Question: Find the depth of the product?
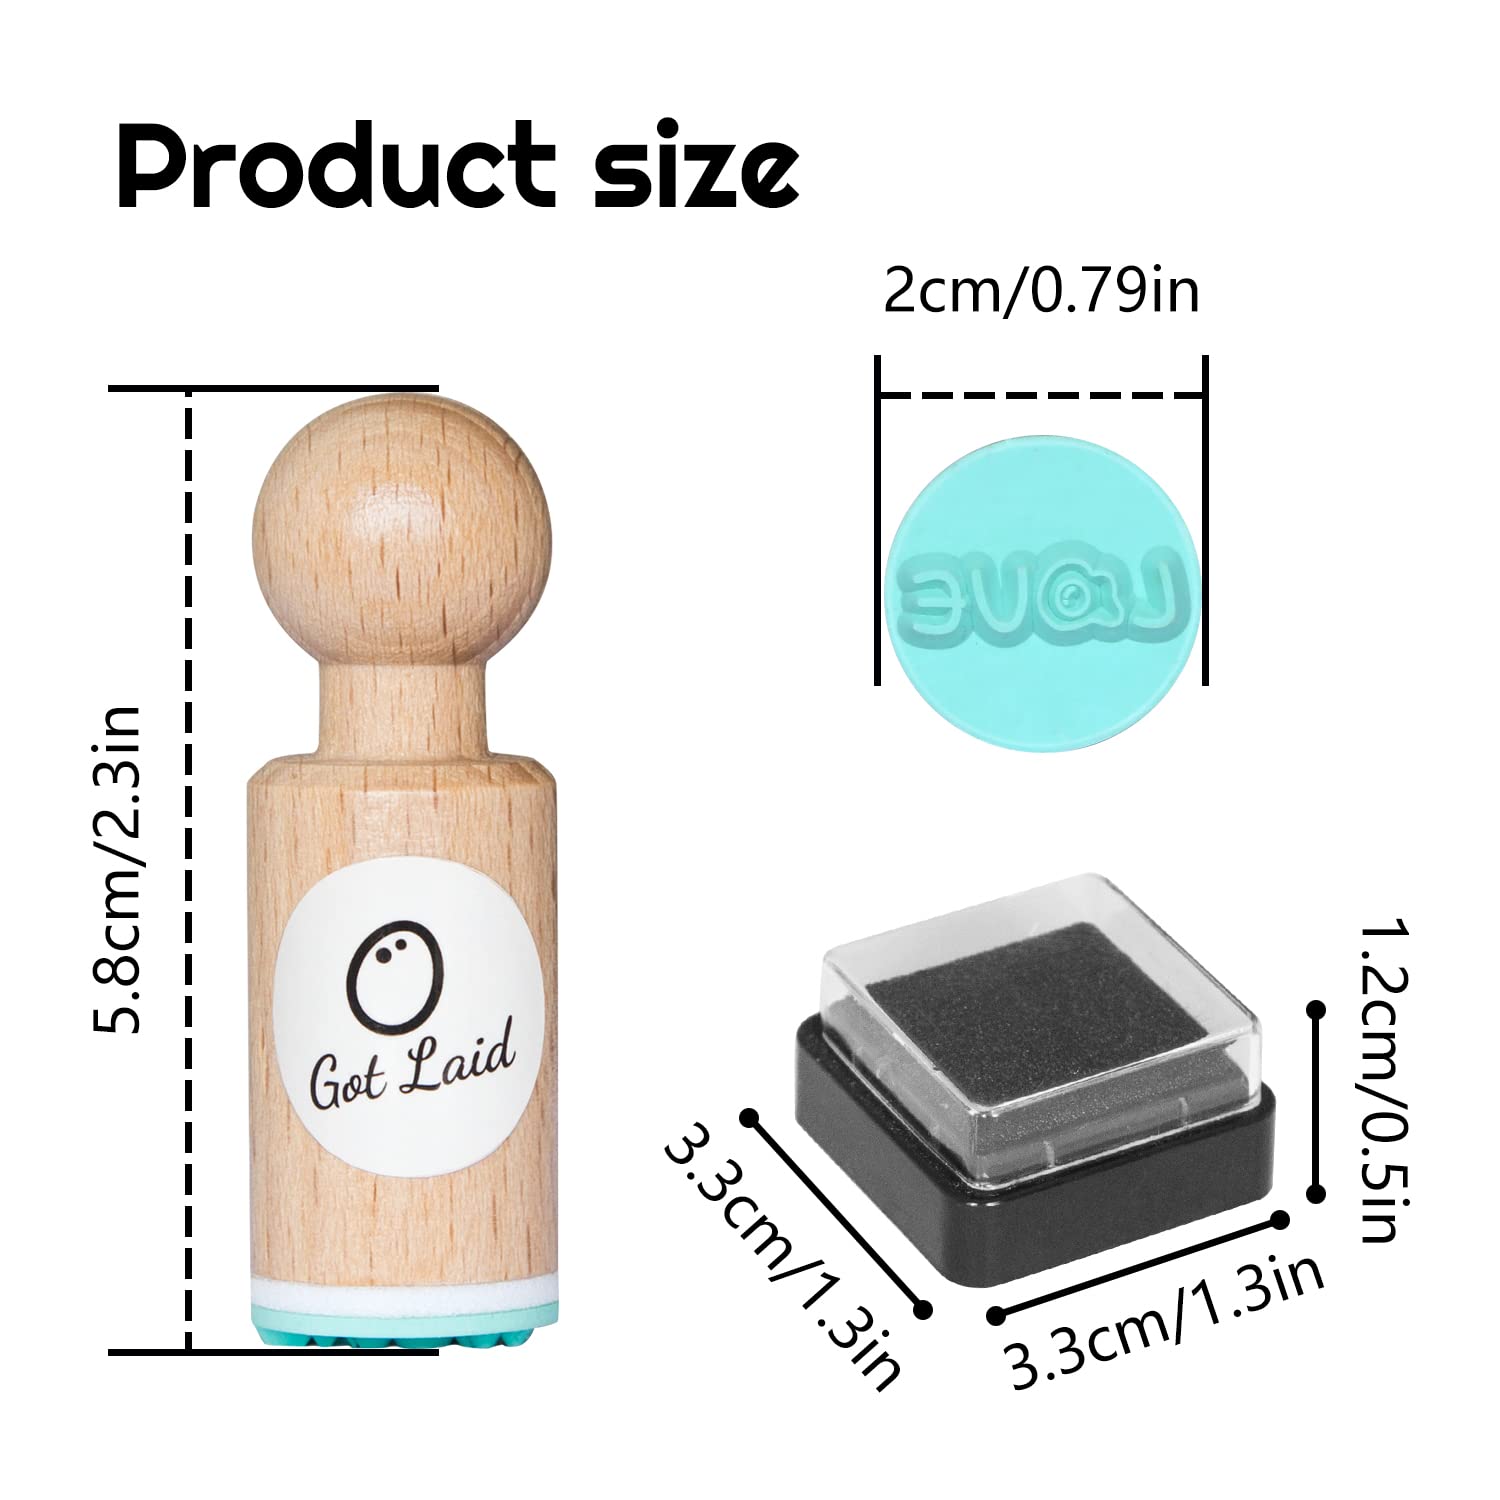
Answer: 3.3 centimetre